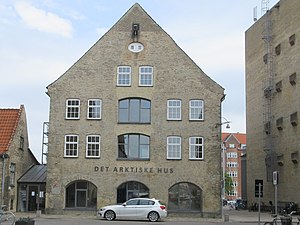
Arktisk Institut
Det Arktiske Hus i København
Arktisk Institut er en dansk selvejende institution, der blev grundlagt i 1954 med det formål at udbrede kendskabet til de arktiske egne, især Grønland, formidle viden om relationerne mellem Danmark og Grønland og indsamle, opbevare og registrere materiale vedrørende Grønland og det øvrige Arktis samt gøre dette materiale tilgængeligt for publikum, og indgik i 1993 et nært samarbejde med Dansk Polarcenter.